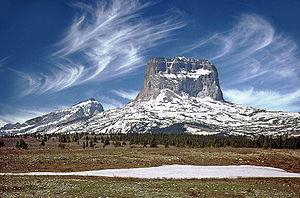
La Confédération des Pieds-Noirs, également connue sous le nom anglais de Blackfoot Confederacy, comprend trois tribus nord-amérindiennes des Grandes Plaines de l'Alberta au Canada et du Montana aux États-Unis : les Siksikas, les Pikunis et les Gens-du-Sang. Dans leur propre langue, le pied-noir, ils se nomment Niitsítapi. Ces trois nations partagent depuis plusieurs siècles de nombreuses caractéristiques linguistiques, socio-culturelles et économiques. Ils sont traditionnellement des chasseurs de bison, comme les autres Indiens des Plaines, et ils ont longtemps été considérés comme de redoutables guerriers. Ensemble, ils forment une confédération politique, parfois étendue aux tribus des Tsuu T'ina et des Atsinas. Depuis le XIXᵉ siècle, ils vivent principalement dans quatre réserves, trois au Canada et une aux États-Unis. En 2013, leur population totale était de plus de 49 500 individus.